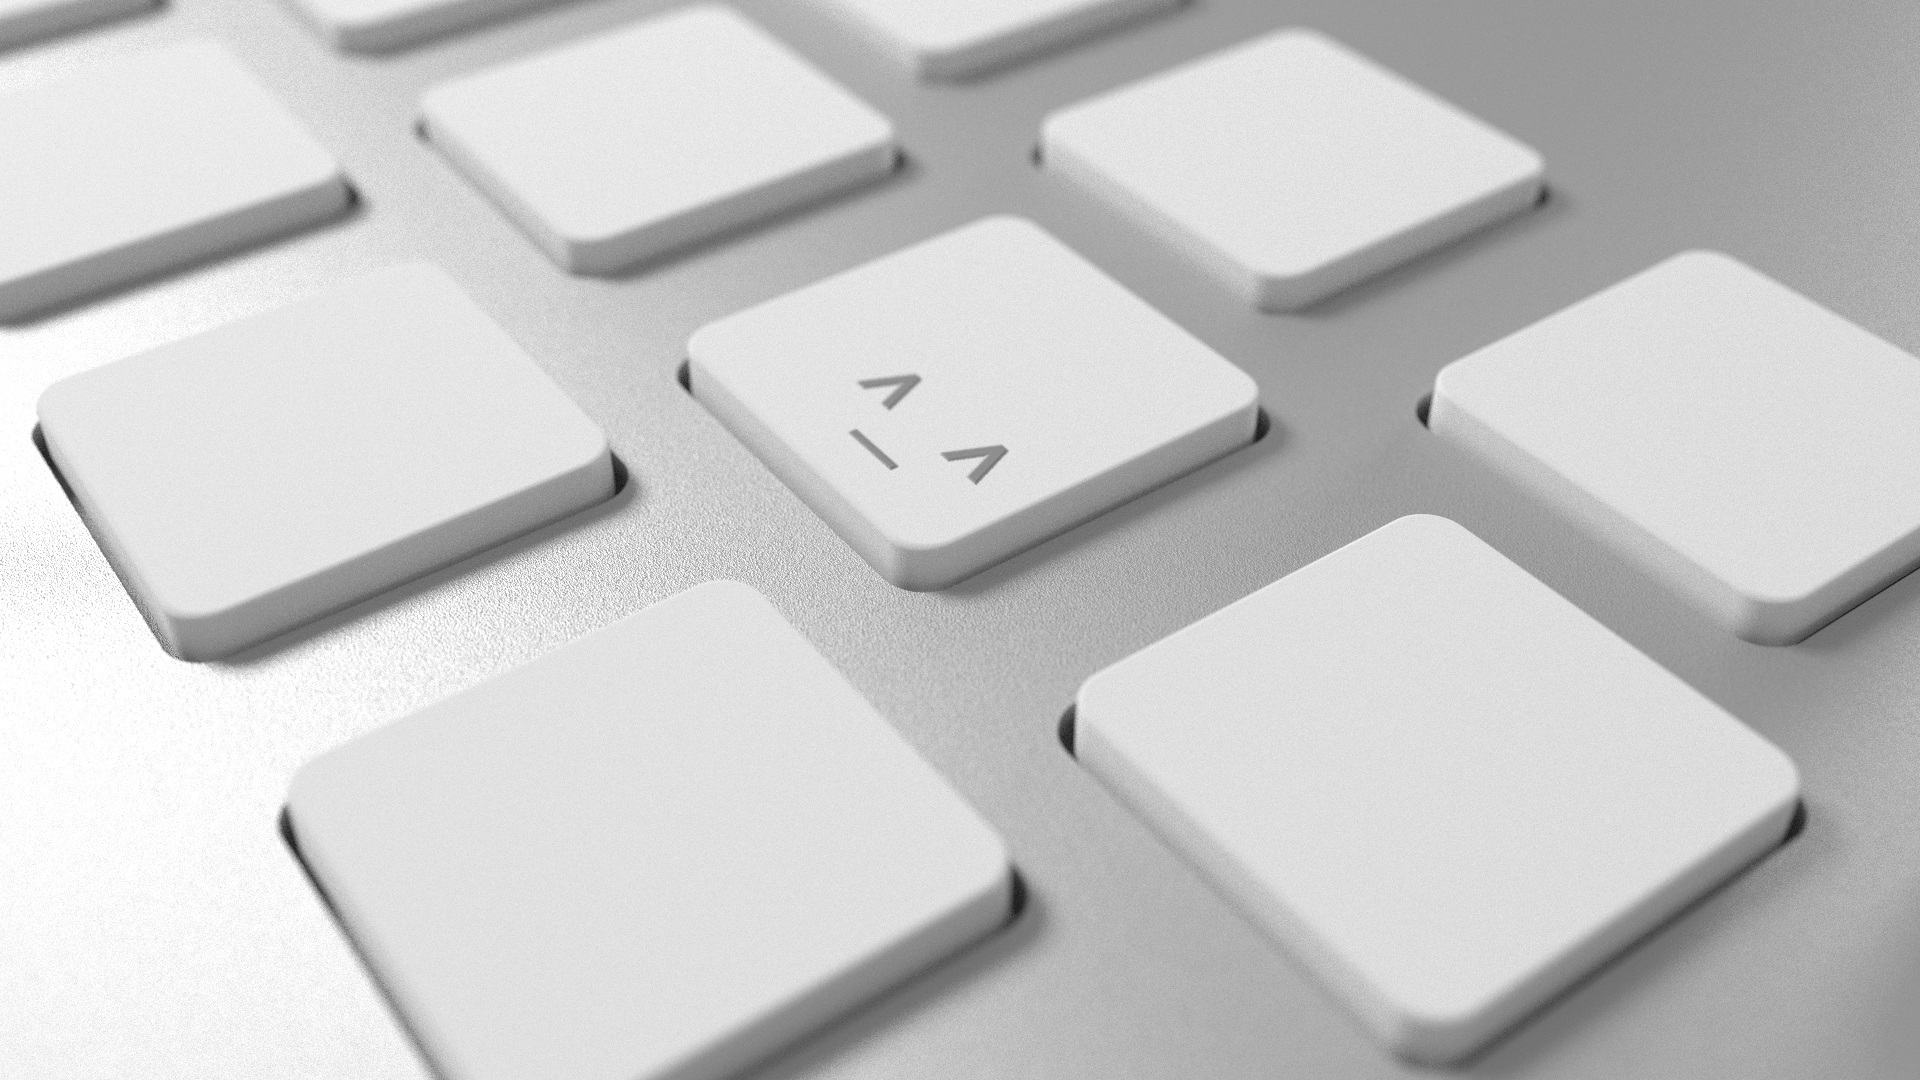
keyboard, technology, number, metal, brand, product, font, simple, computer keyboard, computer graphics, emoticons, electronic device